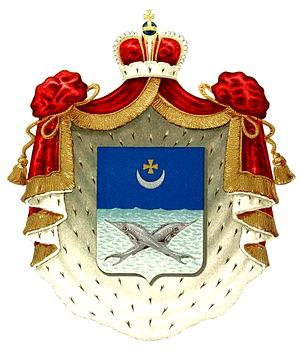
Oukhtomski est un nom famille russe porté par une famille princière.